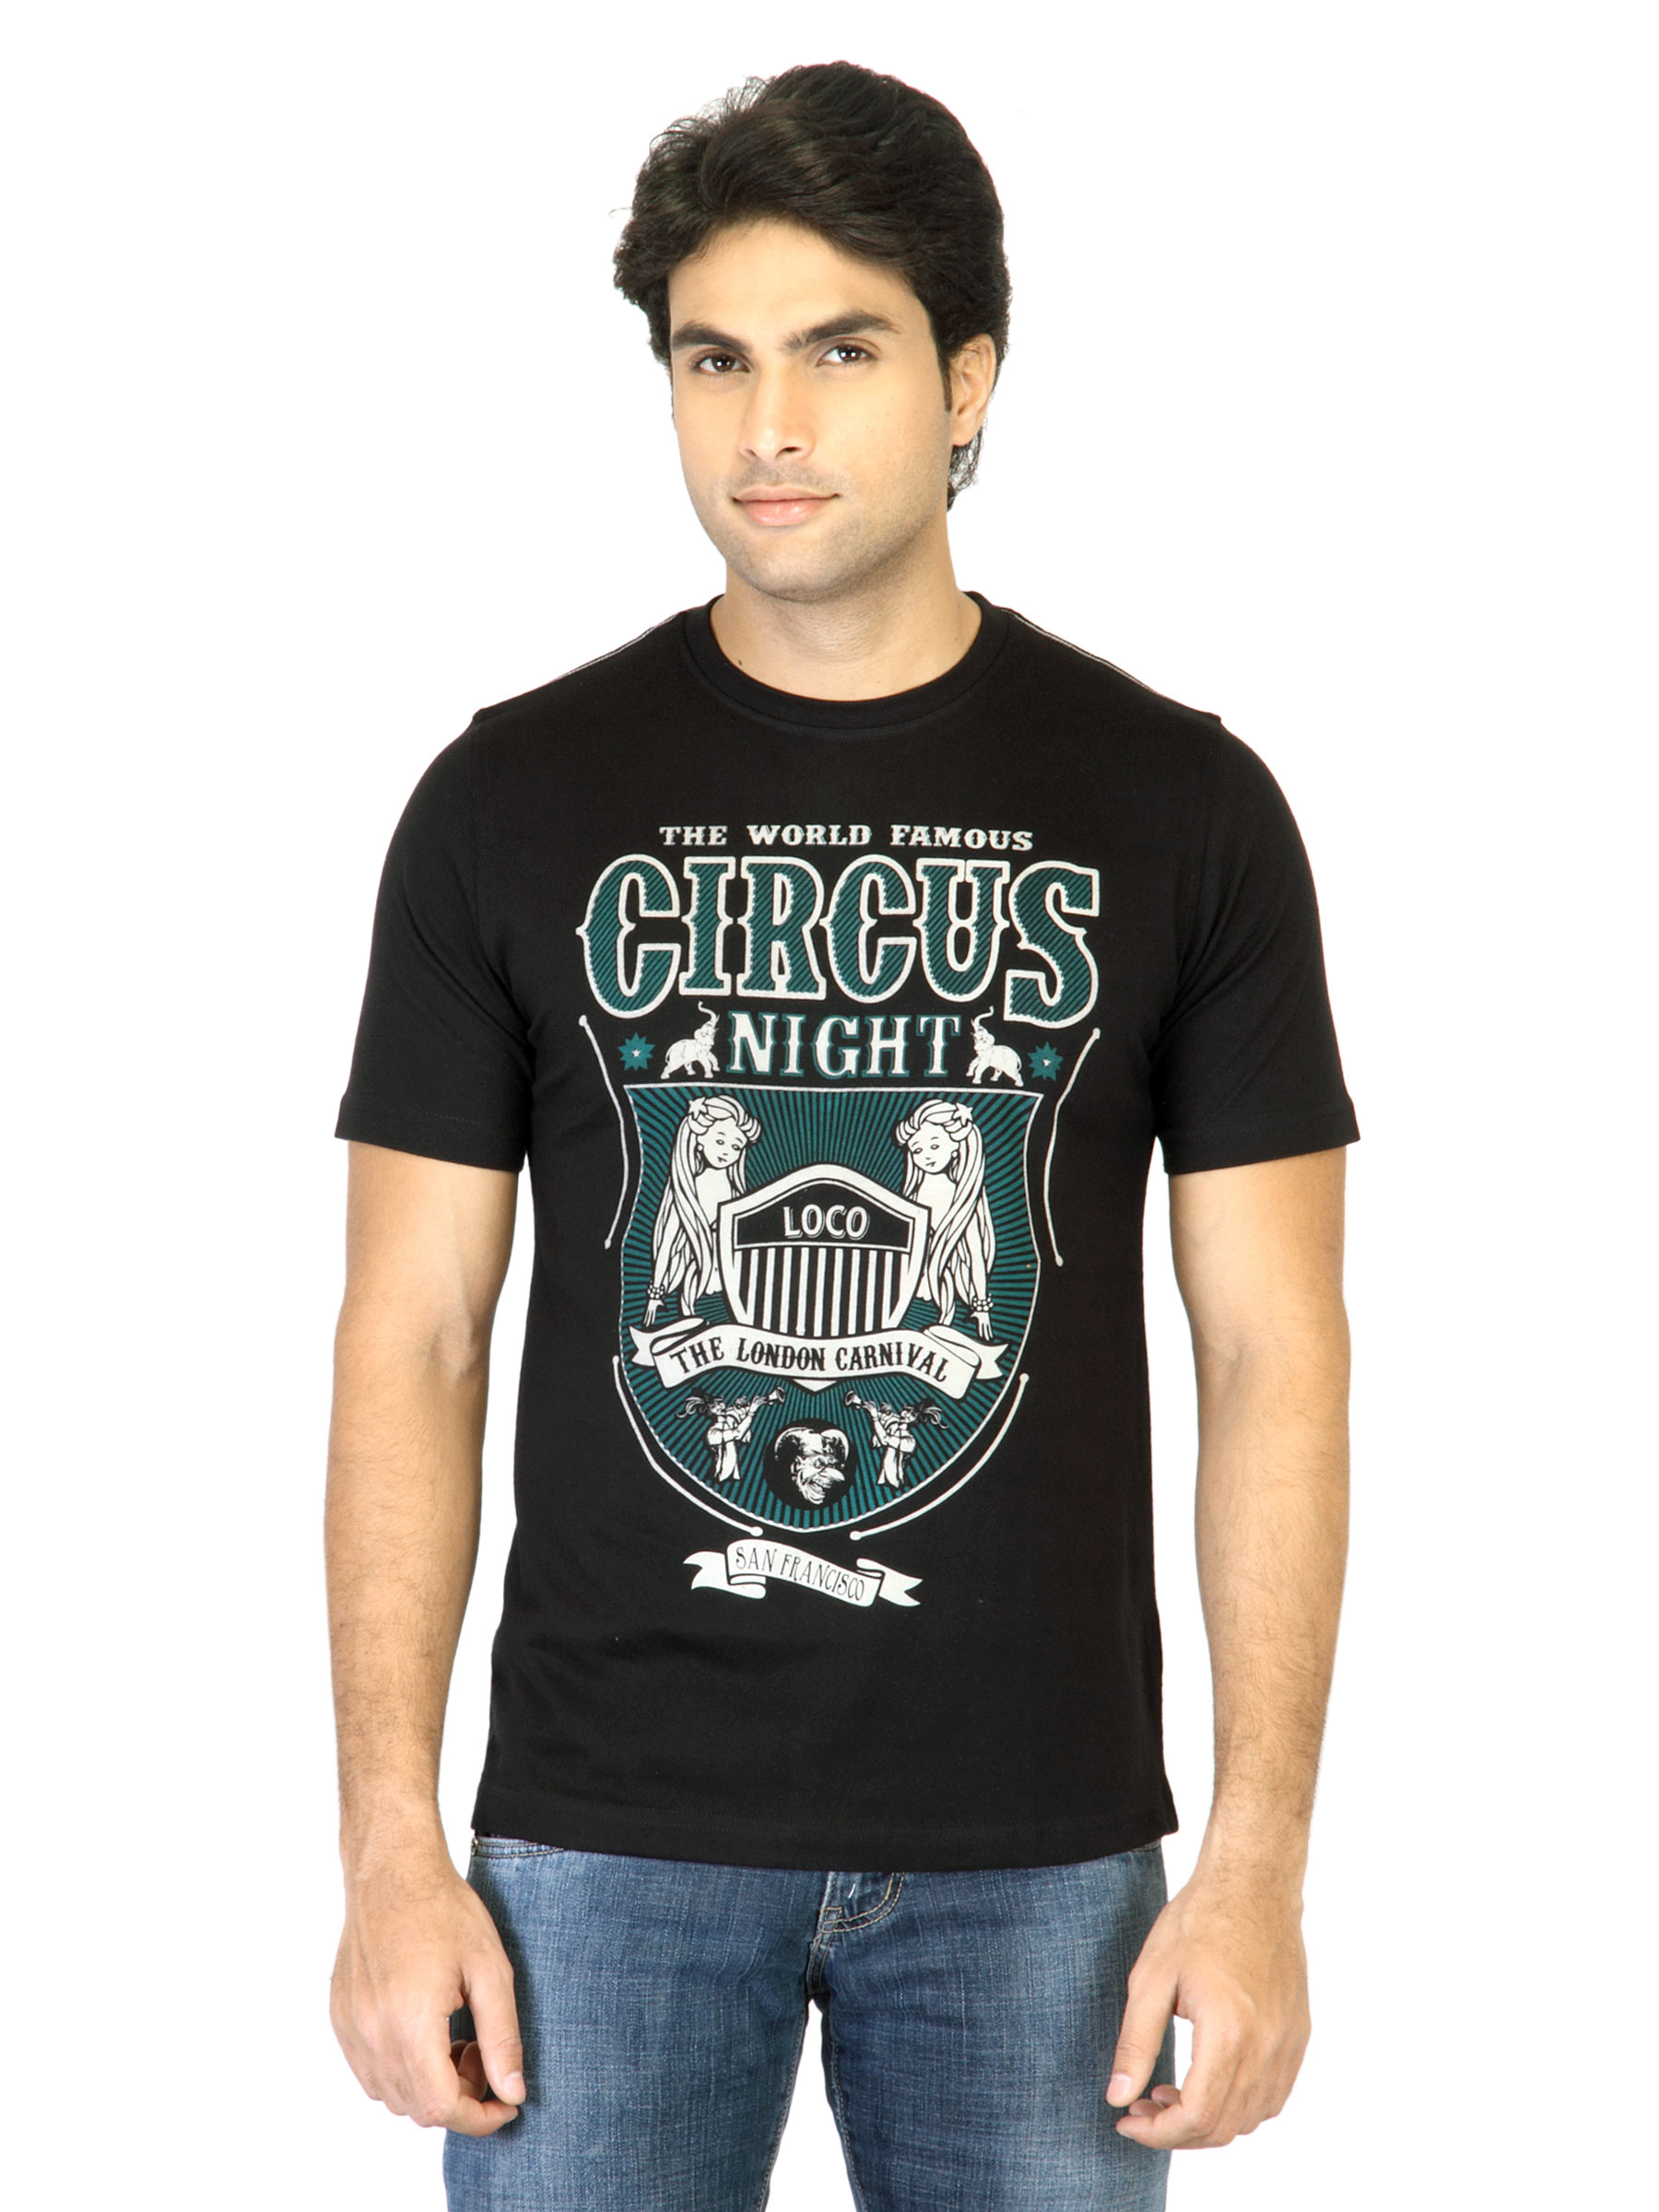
Locomotive Men Printed Black T-shirt
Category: Apparel / Topwear / Tshirts
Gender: Men
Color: Black
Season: Fall 2011
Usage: Casual